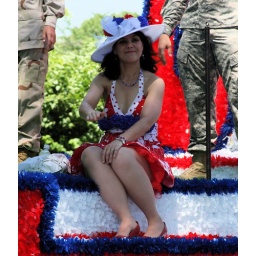
dressed in red, white and blue